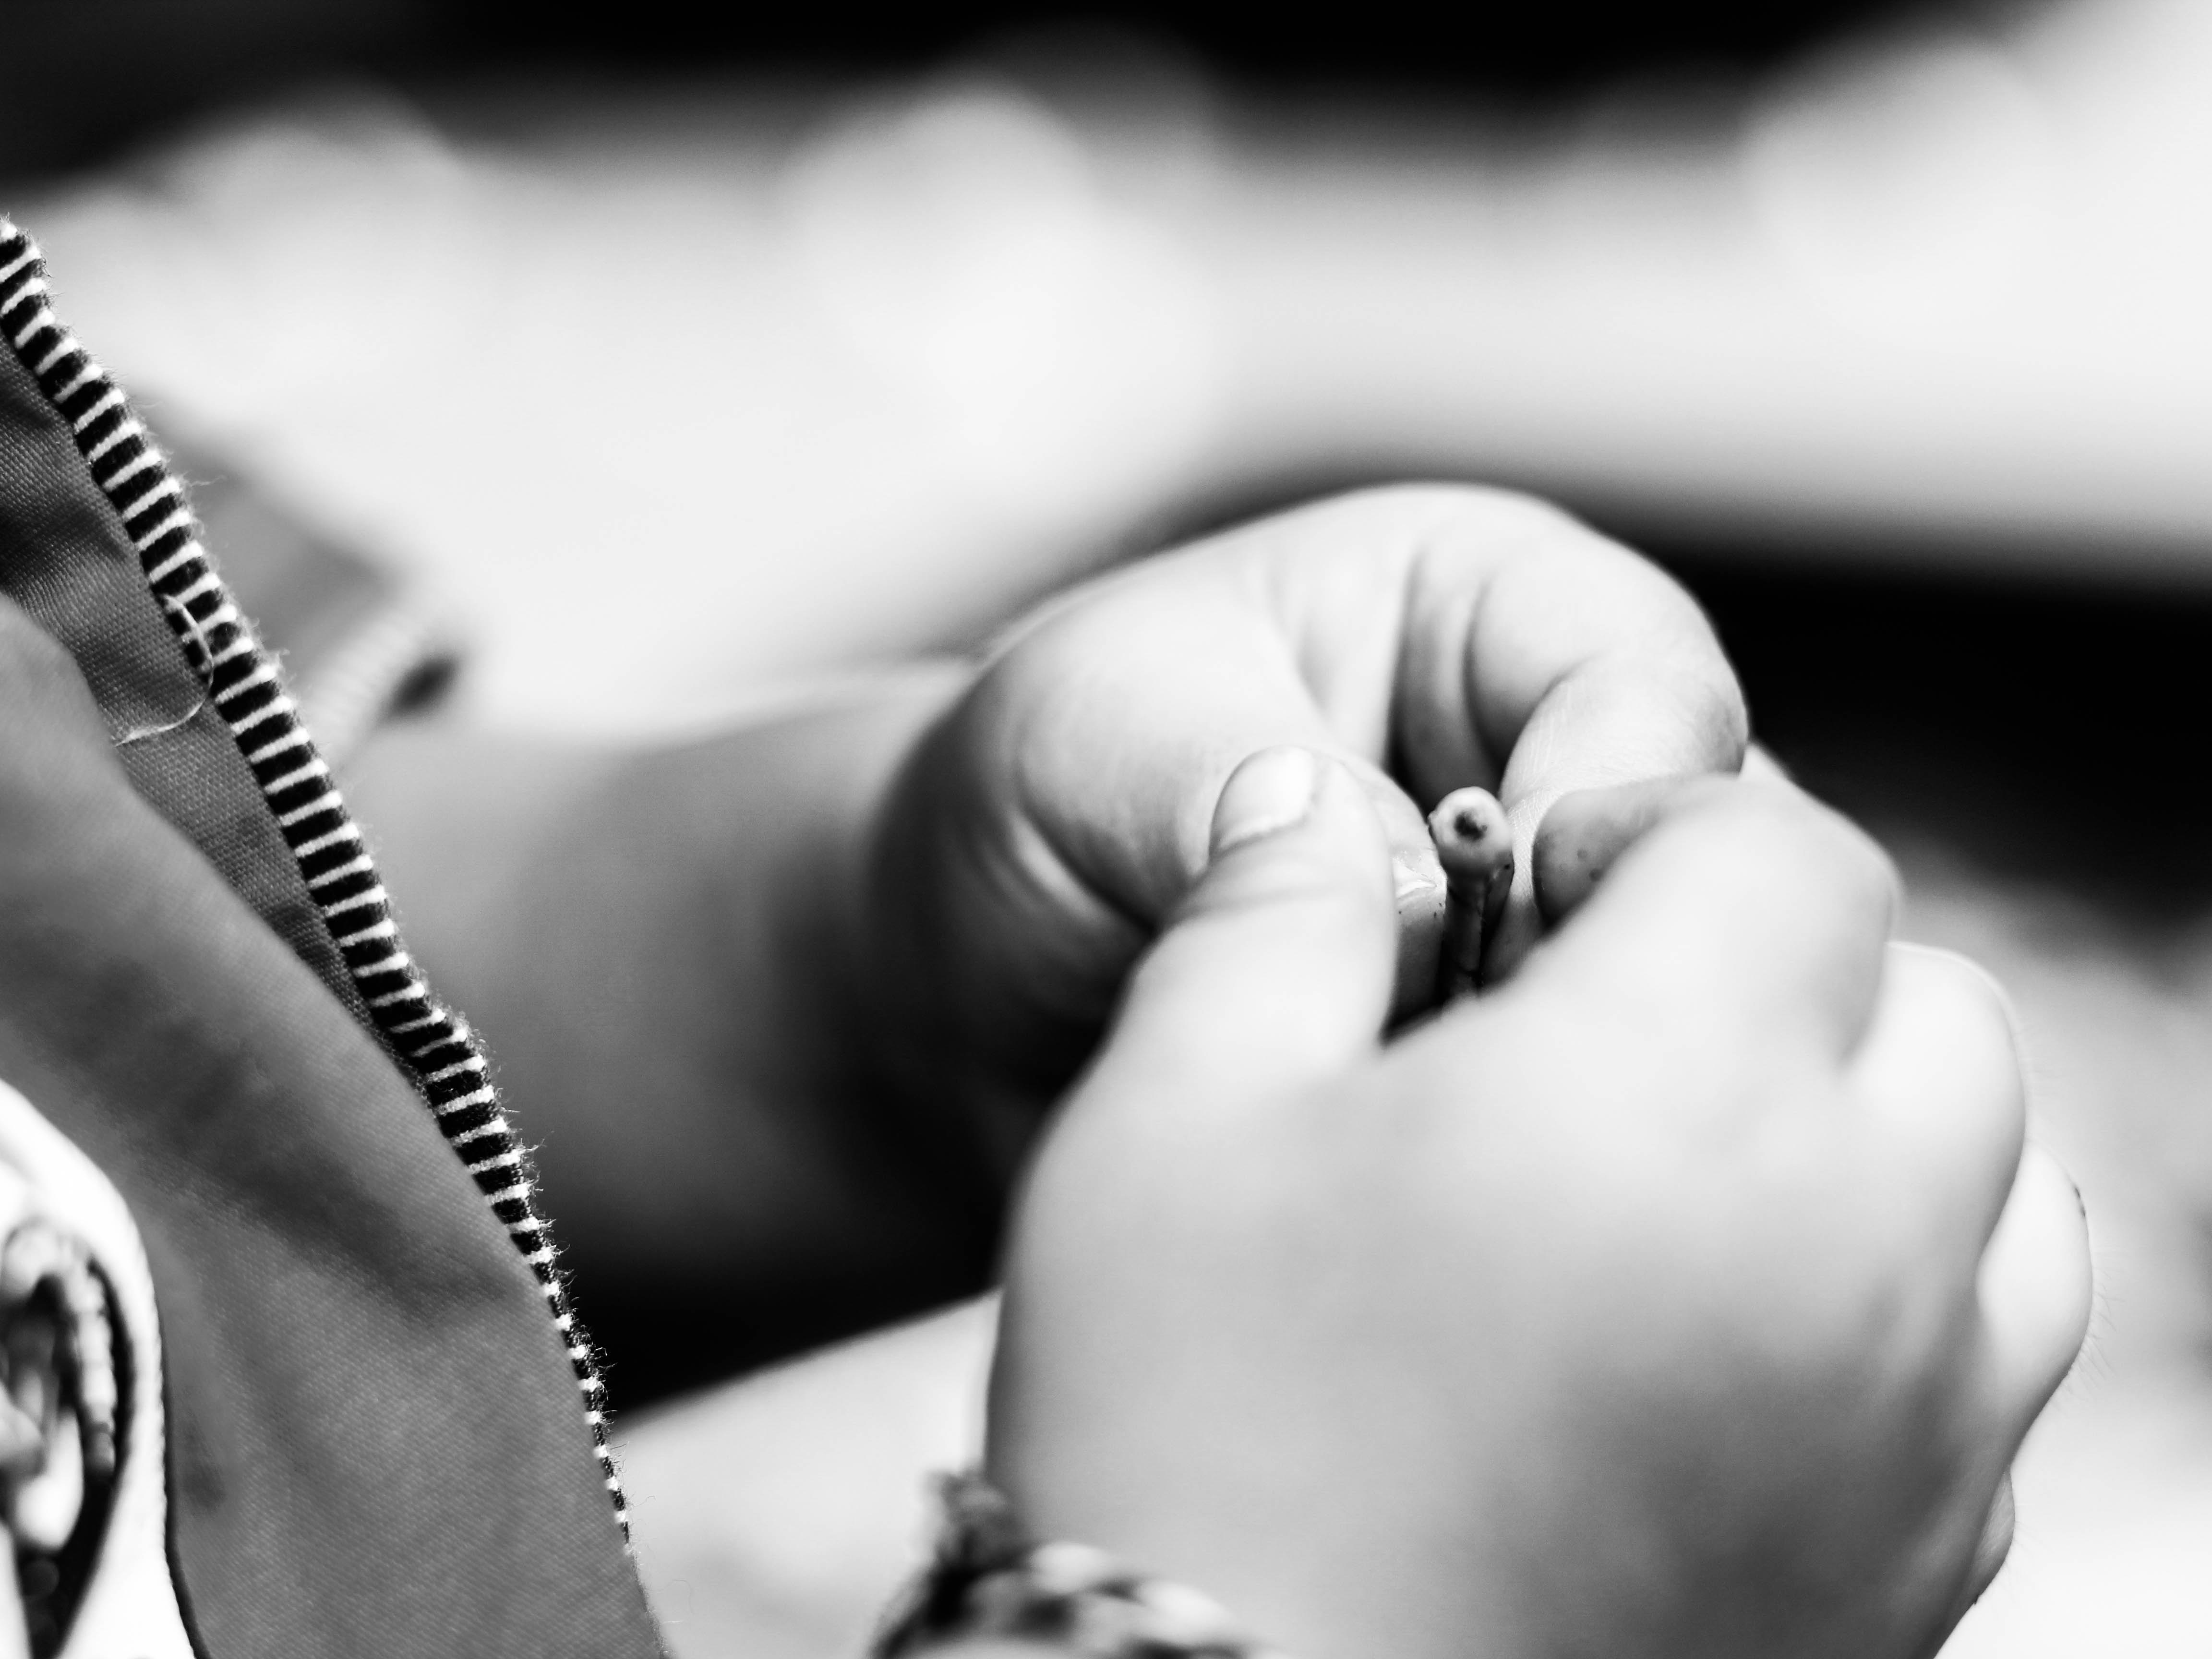
hand, person, black and white, white, photography, finger, black, monochrome, arm, mouth, close up, beauty, sense, monochrome photography, portrait photography